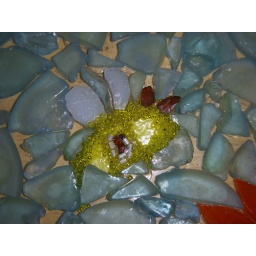
A small glass Bee buzzing above flowers in &amp;quot;Flower Power. I have starting grouting--Very carefully!